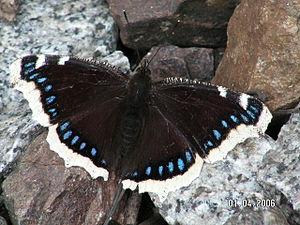
La migration des papillons est, avec celle des criquets, l'un des types les plus visibles et les plus connus de migration d'insectes. Comme toute migration animale il s'agit d'un déplacement, souvent sur de longues distances, à caractère périodique et impliquant un retour.